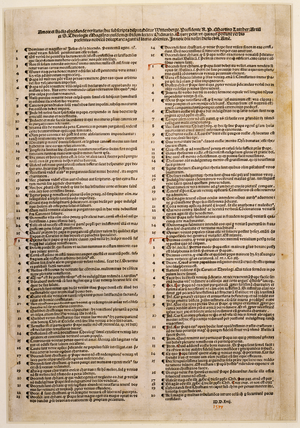
L'œuvre de Martin Luther Disputatio pro declaratione virtutis indulgentiarum de 1517, plus connue sous le nom de Quatre-vingt-quinze thèses, est considérée comme le document central de la Réforme protestante. Son titre complet est le suivant